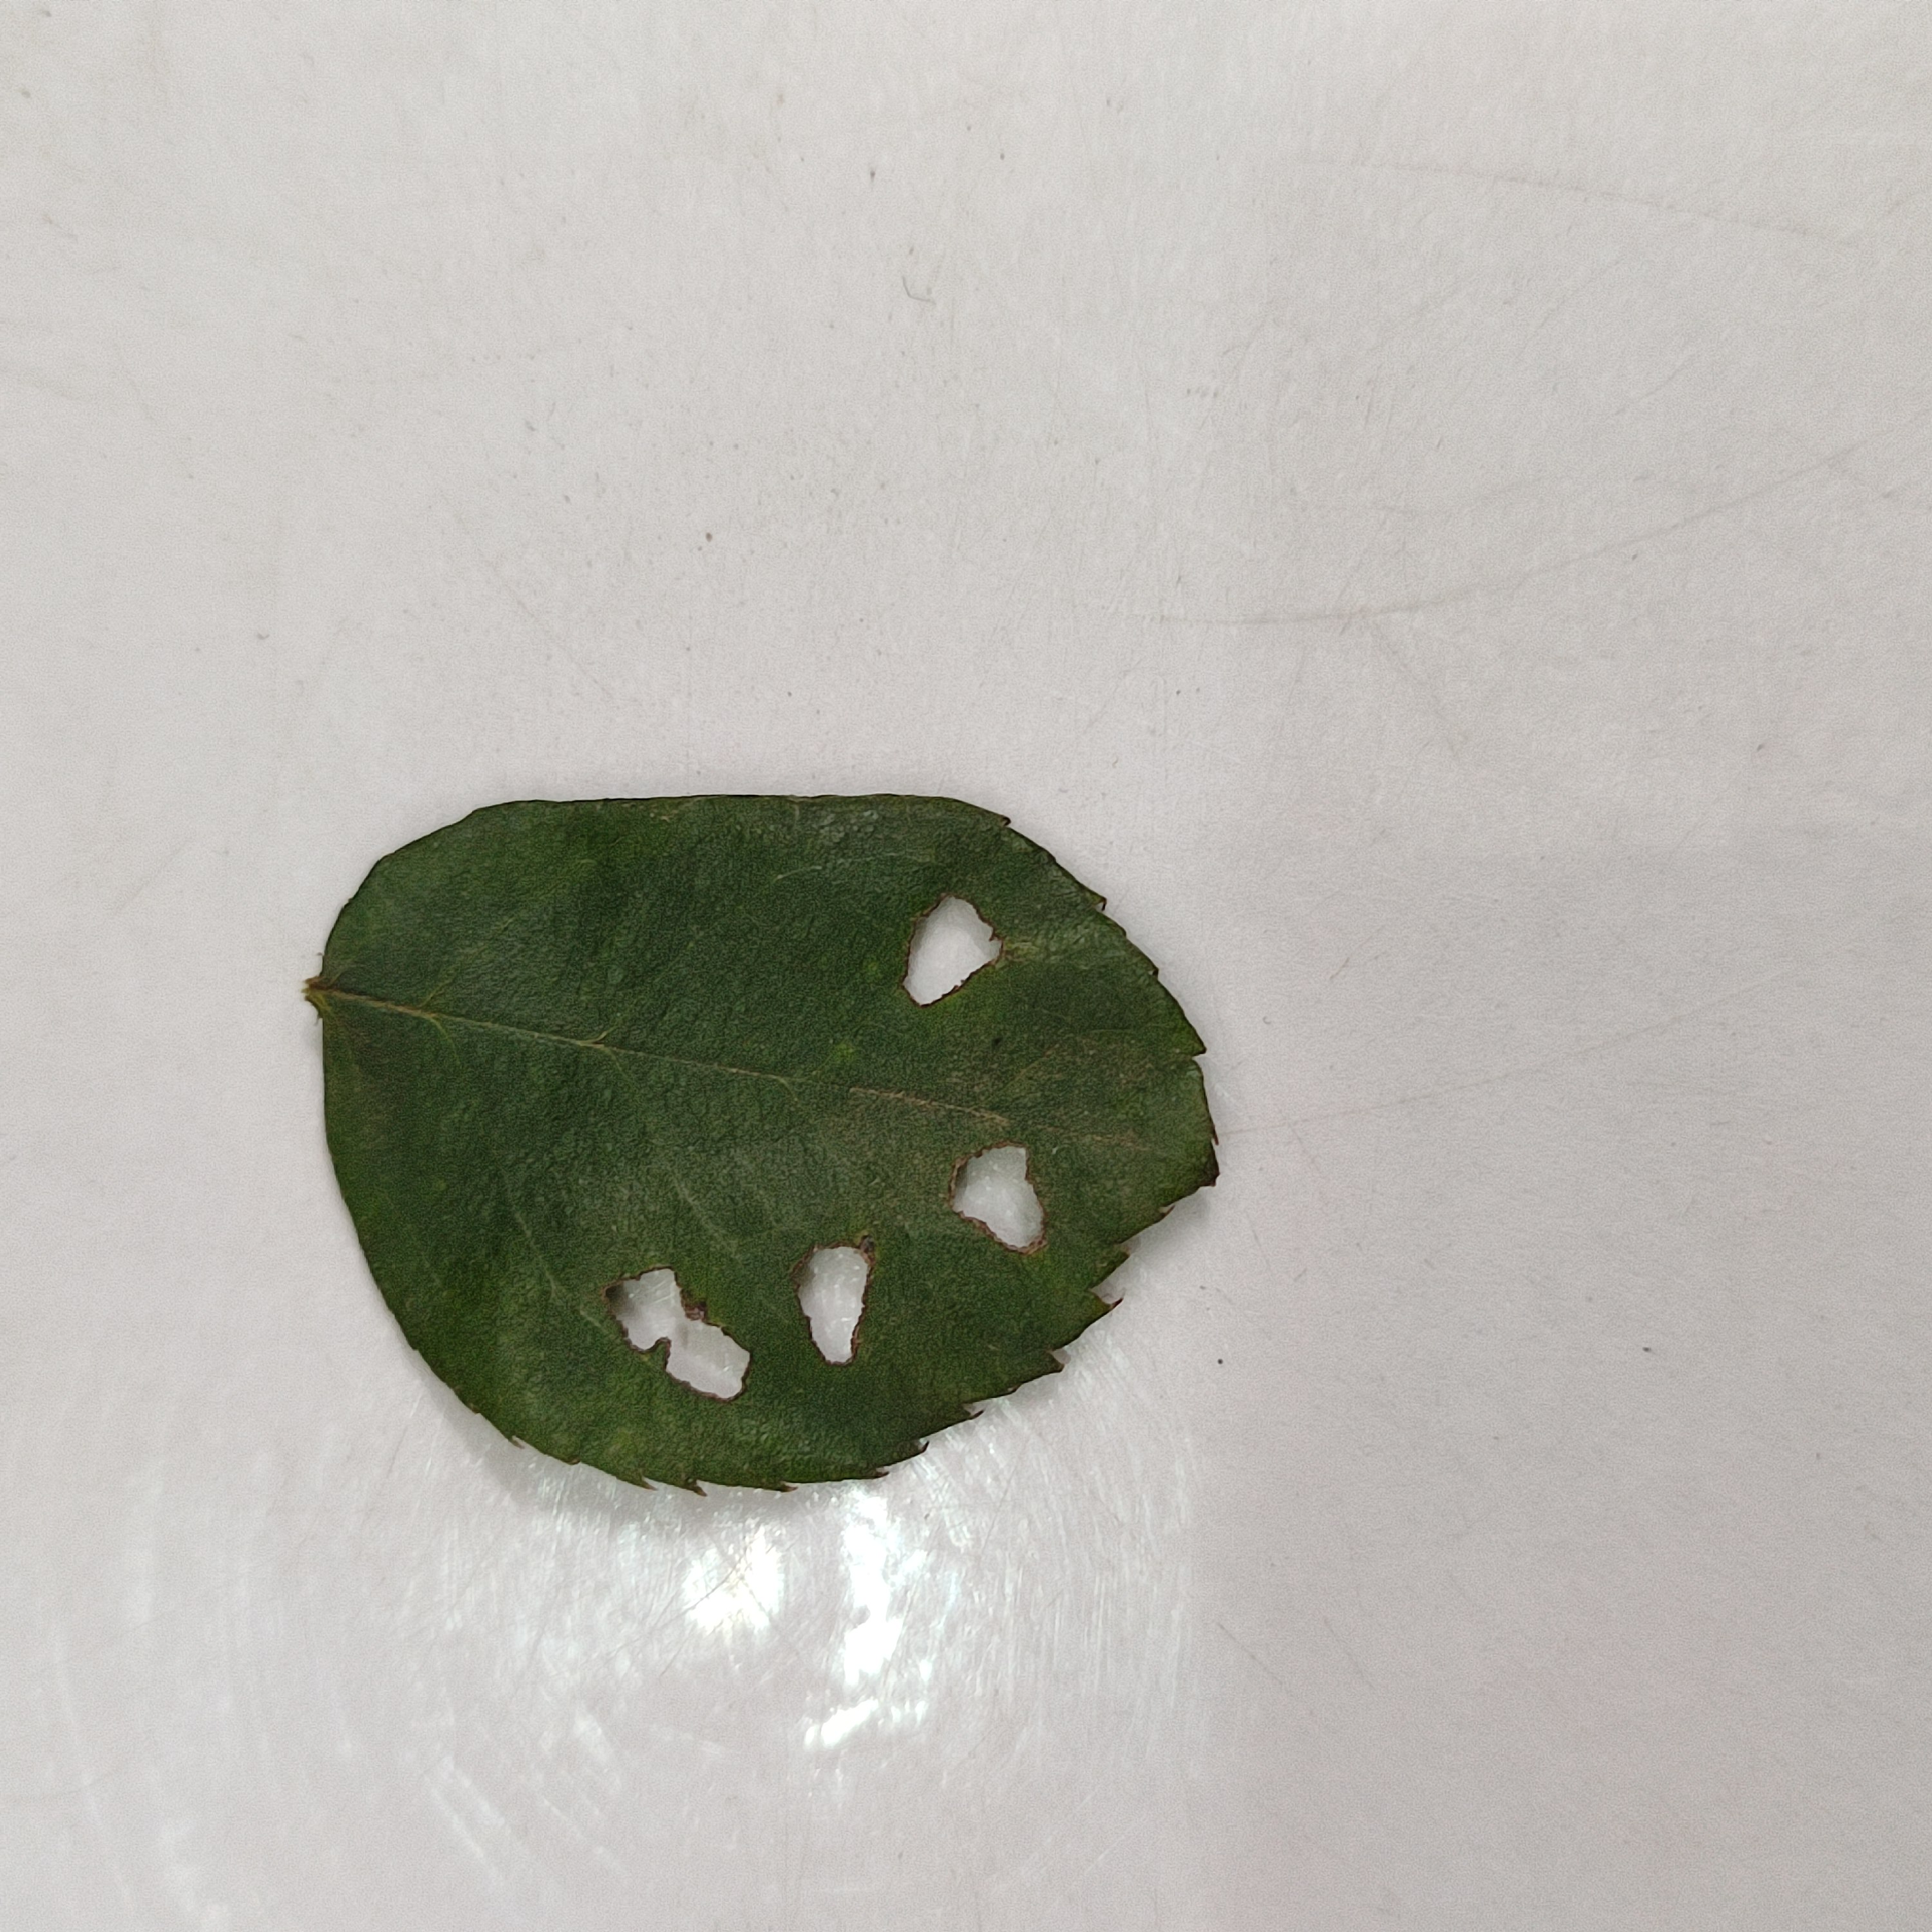
Label: Insect Hole